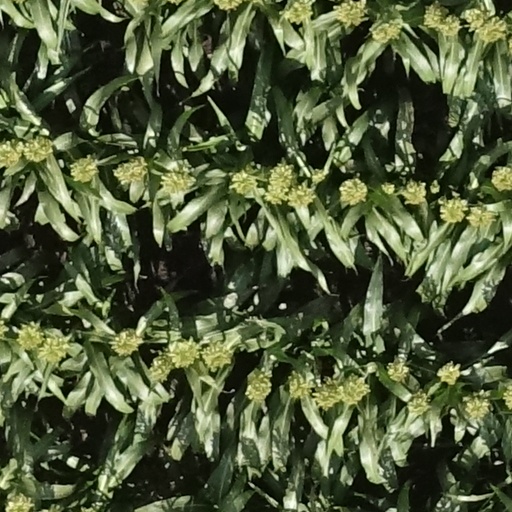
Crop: sorghum